Aksaray

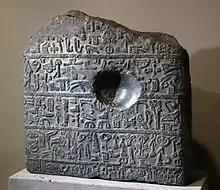
The Aksaray stele, a Syro-Hittite stele in Aksaray Museum.

The Aksaray Stela was written in Luwian Hieroglyphs and was dedicated by king Kiyakiyas who described his prosperity in his reign and the benevolence of the weather god Tarhunzas. Kiyakiyas may be identical with king Kiyakki of Šinuḫtu, who ruled prior to 718 BC. At that time Šinuḫtu was taken, the king was seized and deported by the Neo-Assyrian king Sargon II.